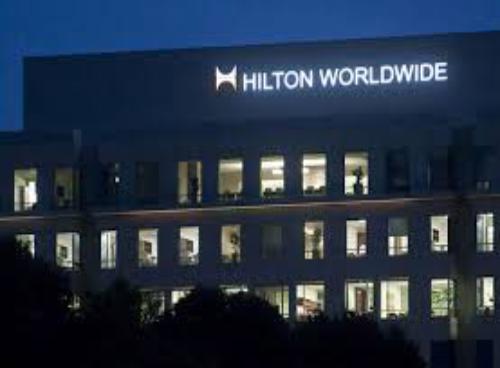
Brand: Hilton Worldwide-3
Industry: Others